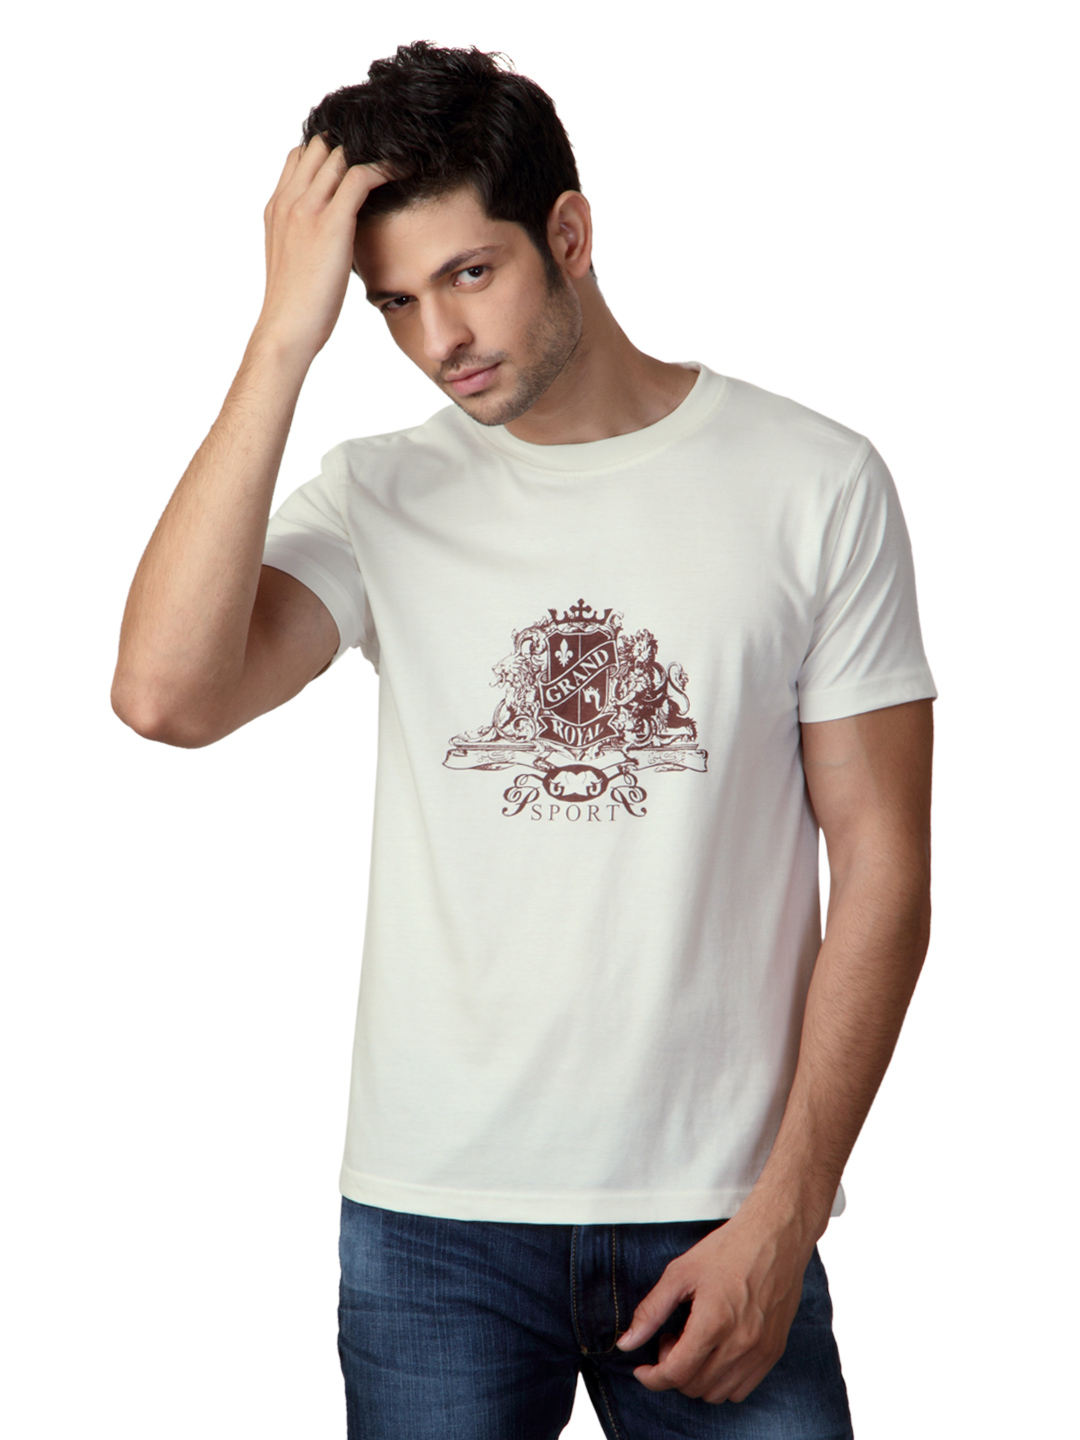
Myntra Men Grand Sport Off White T-shirt
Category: Apparel / Topwear / Tshirts
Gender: Men
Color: Off White
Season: Summer 2012
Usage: Casual